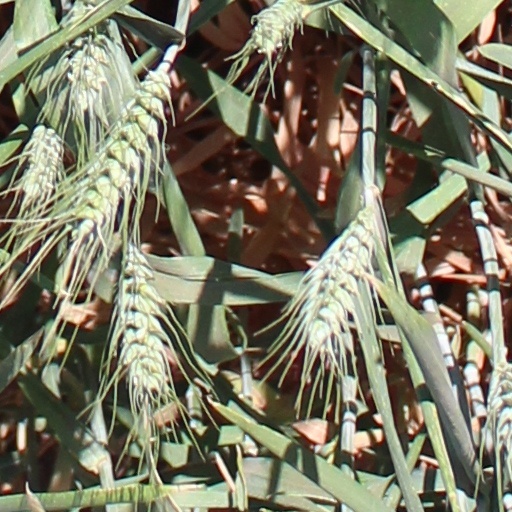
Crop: wheat